Suzanne Somers

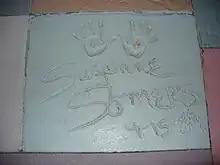
The handprints of Suzanne Somers in front of The Great Movie Ride at Walt Disney World's Disney's Hollywood Studios theme park

In April 2000, Somers was diagnosed with breast cancer. She underwent a lumpectomy and radiation but declined chemotherapy. In November 2008, Somers announced that she had been diagnosed with inoperable cancer by six doctors, but she learned a week later that she was misdiagnosed. During this time, she interviewed doctors about cancer treatments and these interviews became the basis of her 2009 book "Knockout" about alternative treatments to chemotherapy. In the book, Somers promoted alternative cancer treatments, for which she was criticized by the American Cancer Society, and alternative medical providers such as Stanislaw Burzynski, who has been disciplined by the Texas Medical Board for misleading cancer patients.